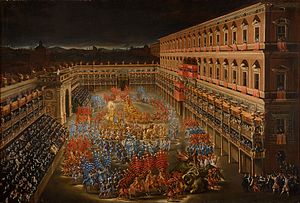
Kristina af Sverige / Rom
Dronning Kristina fejredes i Palazzo Barberini 28. februar 1656 med en opera af Marco Marazzoli.
Kristina Augusta var regerende dronning af Sverige fra 1632 til 1654. Hun var datter af og tronarving efter Kong Gustaf 2. Adolf. Hun var under formynderstyre med Axel Oxenstierna i spidsen fra 1632 og regerende dronning 1644-1654.